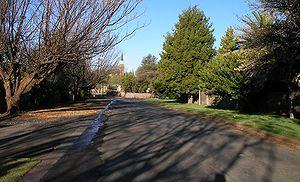
Kuruman est une ville située dans la province de Cap-du-Nord, en Afrique du Sud. Elle est notamment connue pour l'Œil de Kuruman qui est la plus importante source naturelle de l'hémisphère sud.